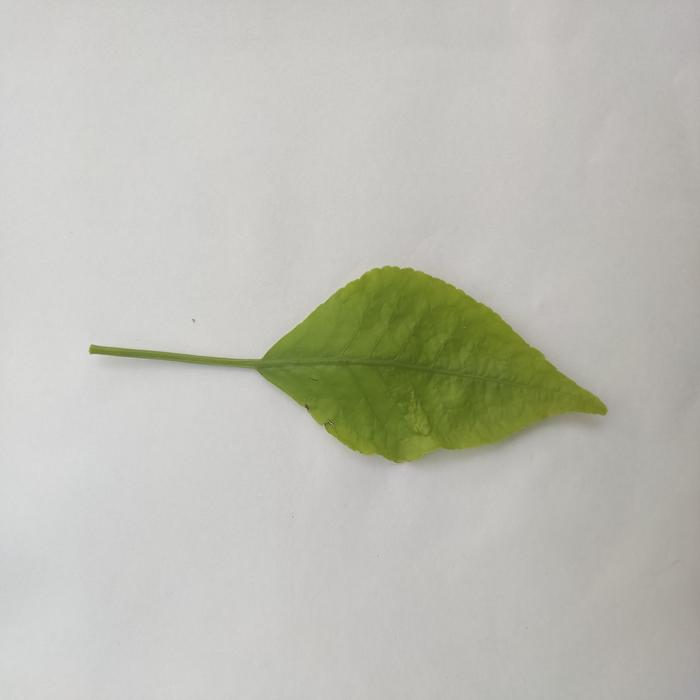
Crop: Aegle Marmelos
Leaf condition: Cercospora_Leaf